Madonna: Truth or Dare

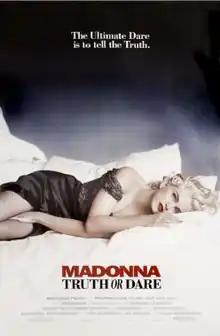
Theatrical release poster

Madonna: Truth or Dare (also known as In Bed with Madonna internationally) is a 1991 American documentary film by director Alek Keshishian chronicling the life of entertainer Madonna during her 1990 Blond Ambition World Tour. Madonna approached Keshishian to do an HBO special on the tour after watching his Harvard senior project. Initially planned to be a traditional concert film, Keshishian was so impressed with the backstage life that he persuaded Madonna to make it the focus of the film. Madonna funded the project and served as executive producer. The film was edited to be in black-and-white, in order to emulate cinéma vérité, while the performance scenes are in color.